Grey-necked rockfowl

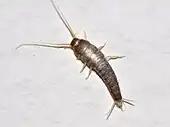
A silverfish, one of the rockfowl's prey items

This species forages in the early morning or late afternoon either alone or in small groups in leaf litter and on dead tree trunks. It is also known to leap upwards to grab prey on overhanging foliage. It looks for its prey either by standing still and scanning the surrounding area or by tossing the leaf litter away with its beak. It also frequently follows columns of "Dorylus" ants, feeding on the insects flushed by the ants. It also is known to hunt in streams for crabs and fish. It crushes snails with its beak and, if its prey struggles, smashes it against the ground. While an uncommon occurrence, male rockfowl have been observed giving food to a female.